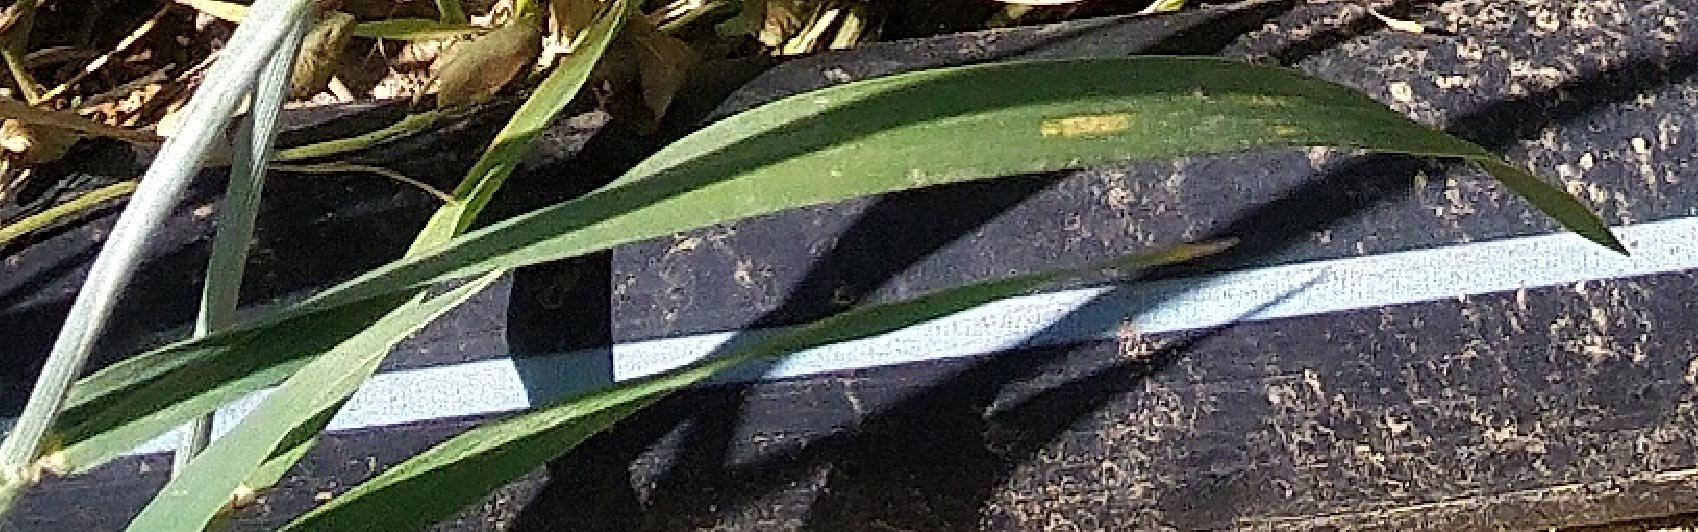
Label: Wheat___Healthy